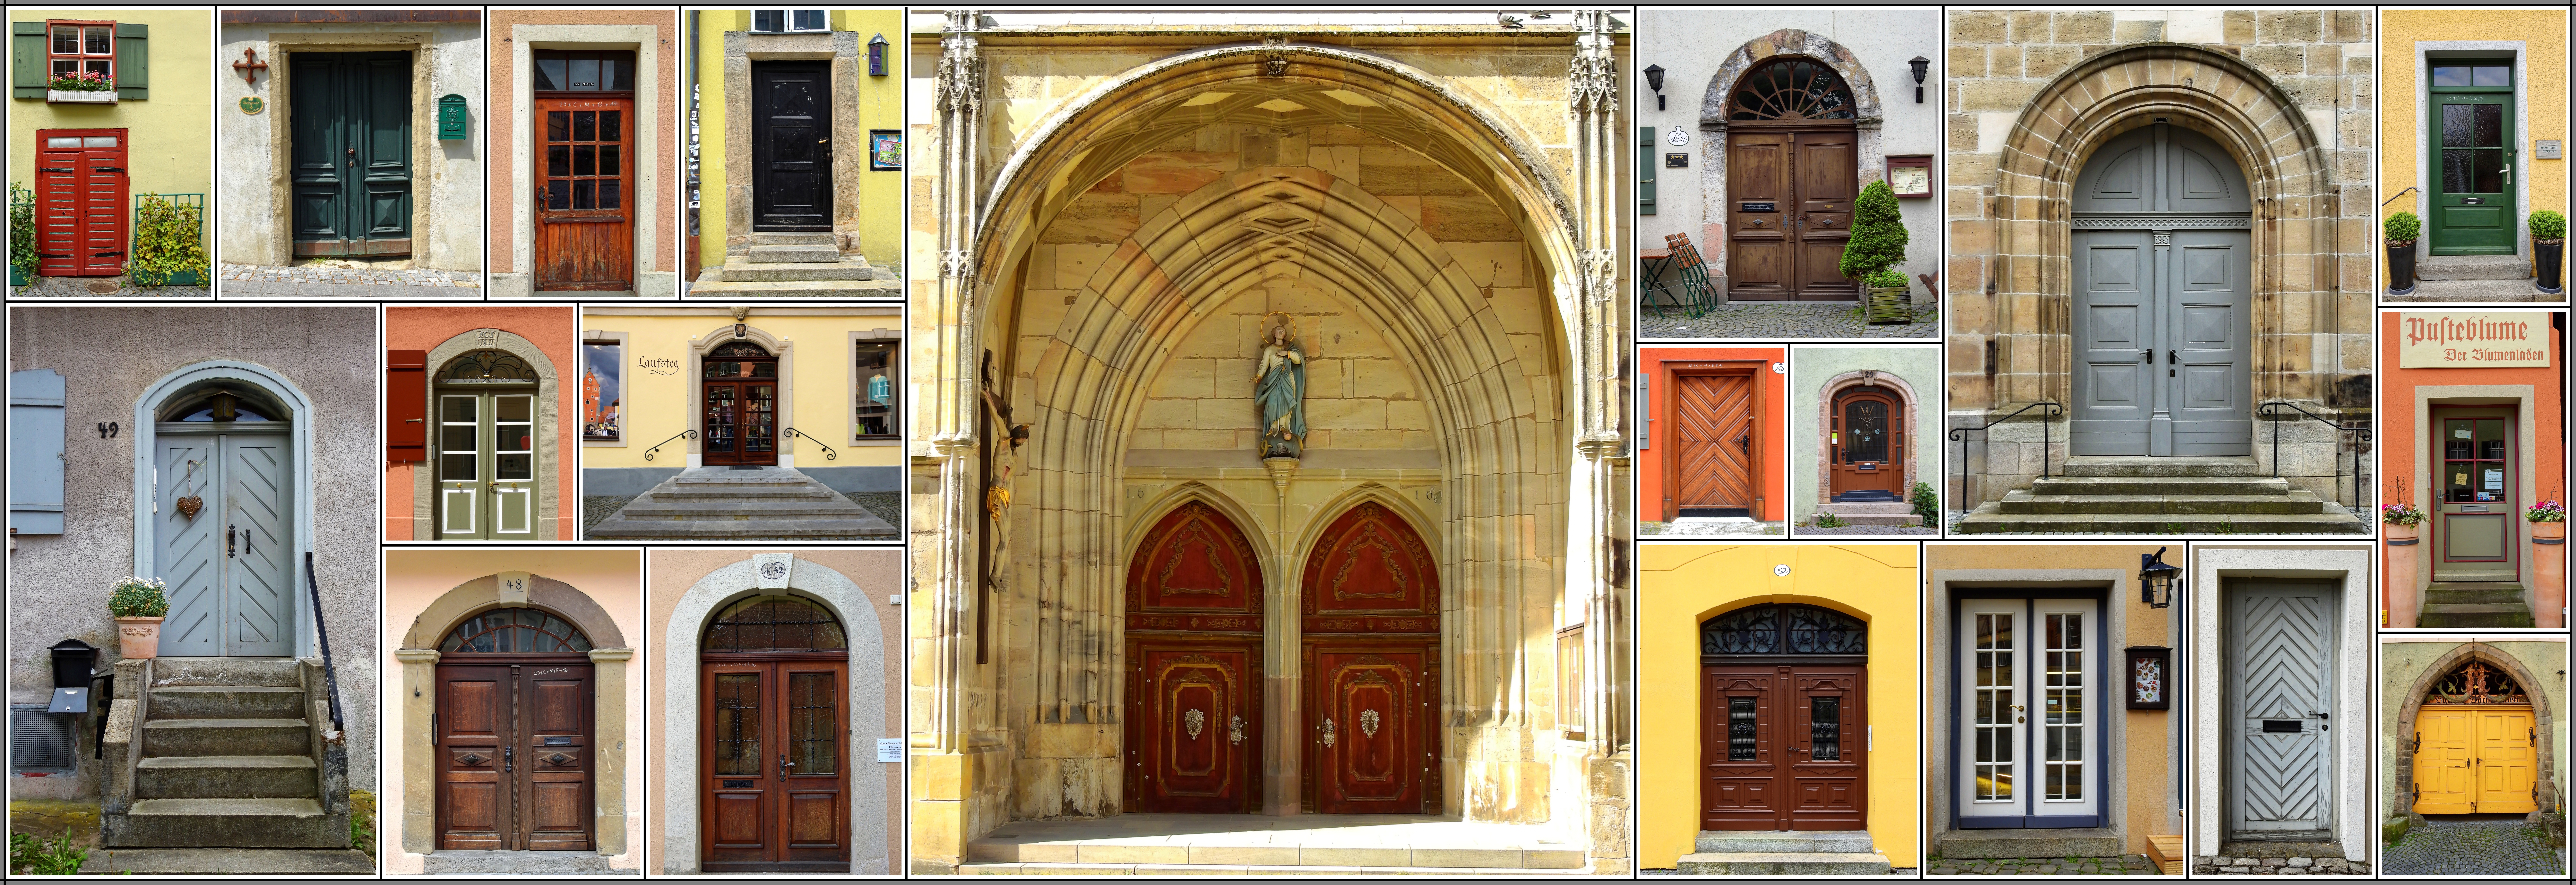
architecture, wood, town, building, palace, old, home, arch, castle, facade, church, gate, door, goal, place of worship, front door, stairs, synagogue, arcade, estate, input, house entrance, old door, portal, door handle, entrance door, input range, classical architecture